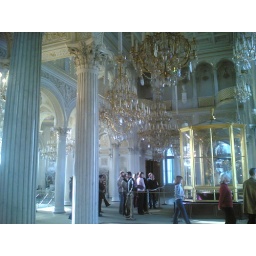
Ekatarina's favourtie room with Cox's peackock clock in the golden cage